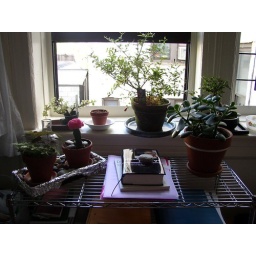
The window garden in my bedroom has also expanded with the plant sale.